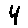
Label: 4